William Townley

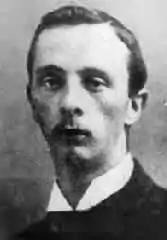
Townley in his earlier years

William James Townley (14 February 1866 – 30 May 1950) was an English football player and coach.